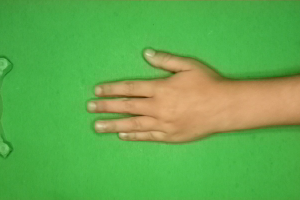
Label: paper